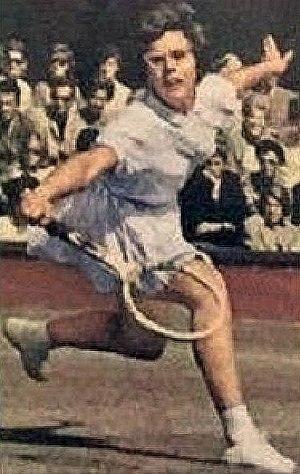
Billie Moffitt-King en 1970 - Campioni dello Sport 1970-1971, n°335
Billie Jean King est une joueuse de tennis américaine, dont la carrière s'étend de 1959 à 1983.